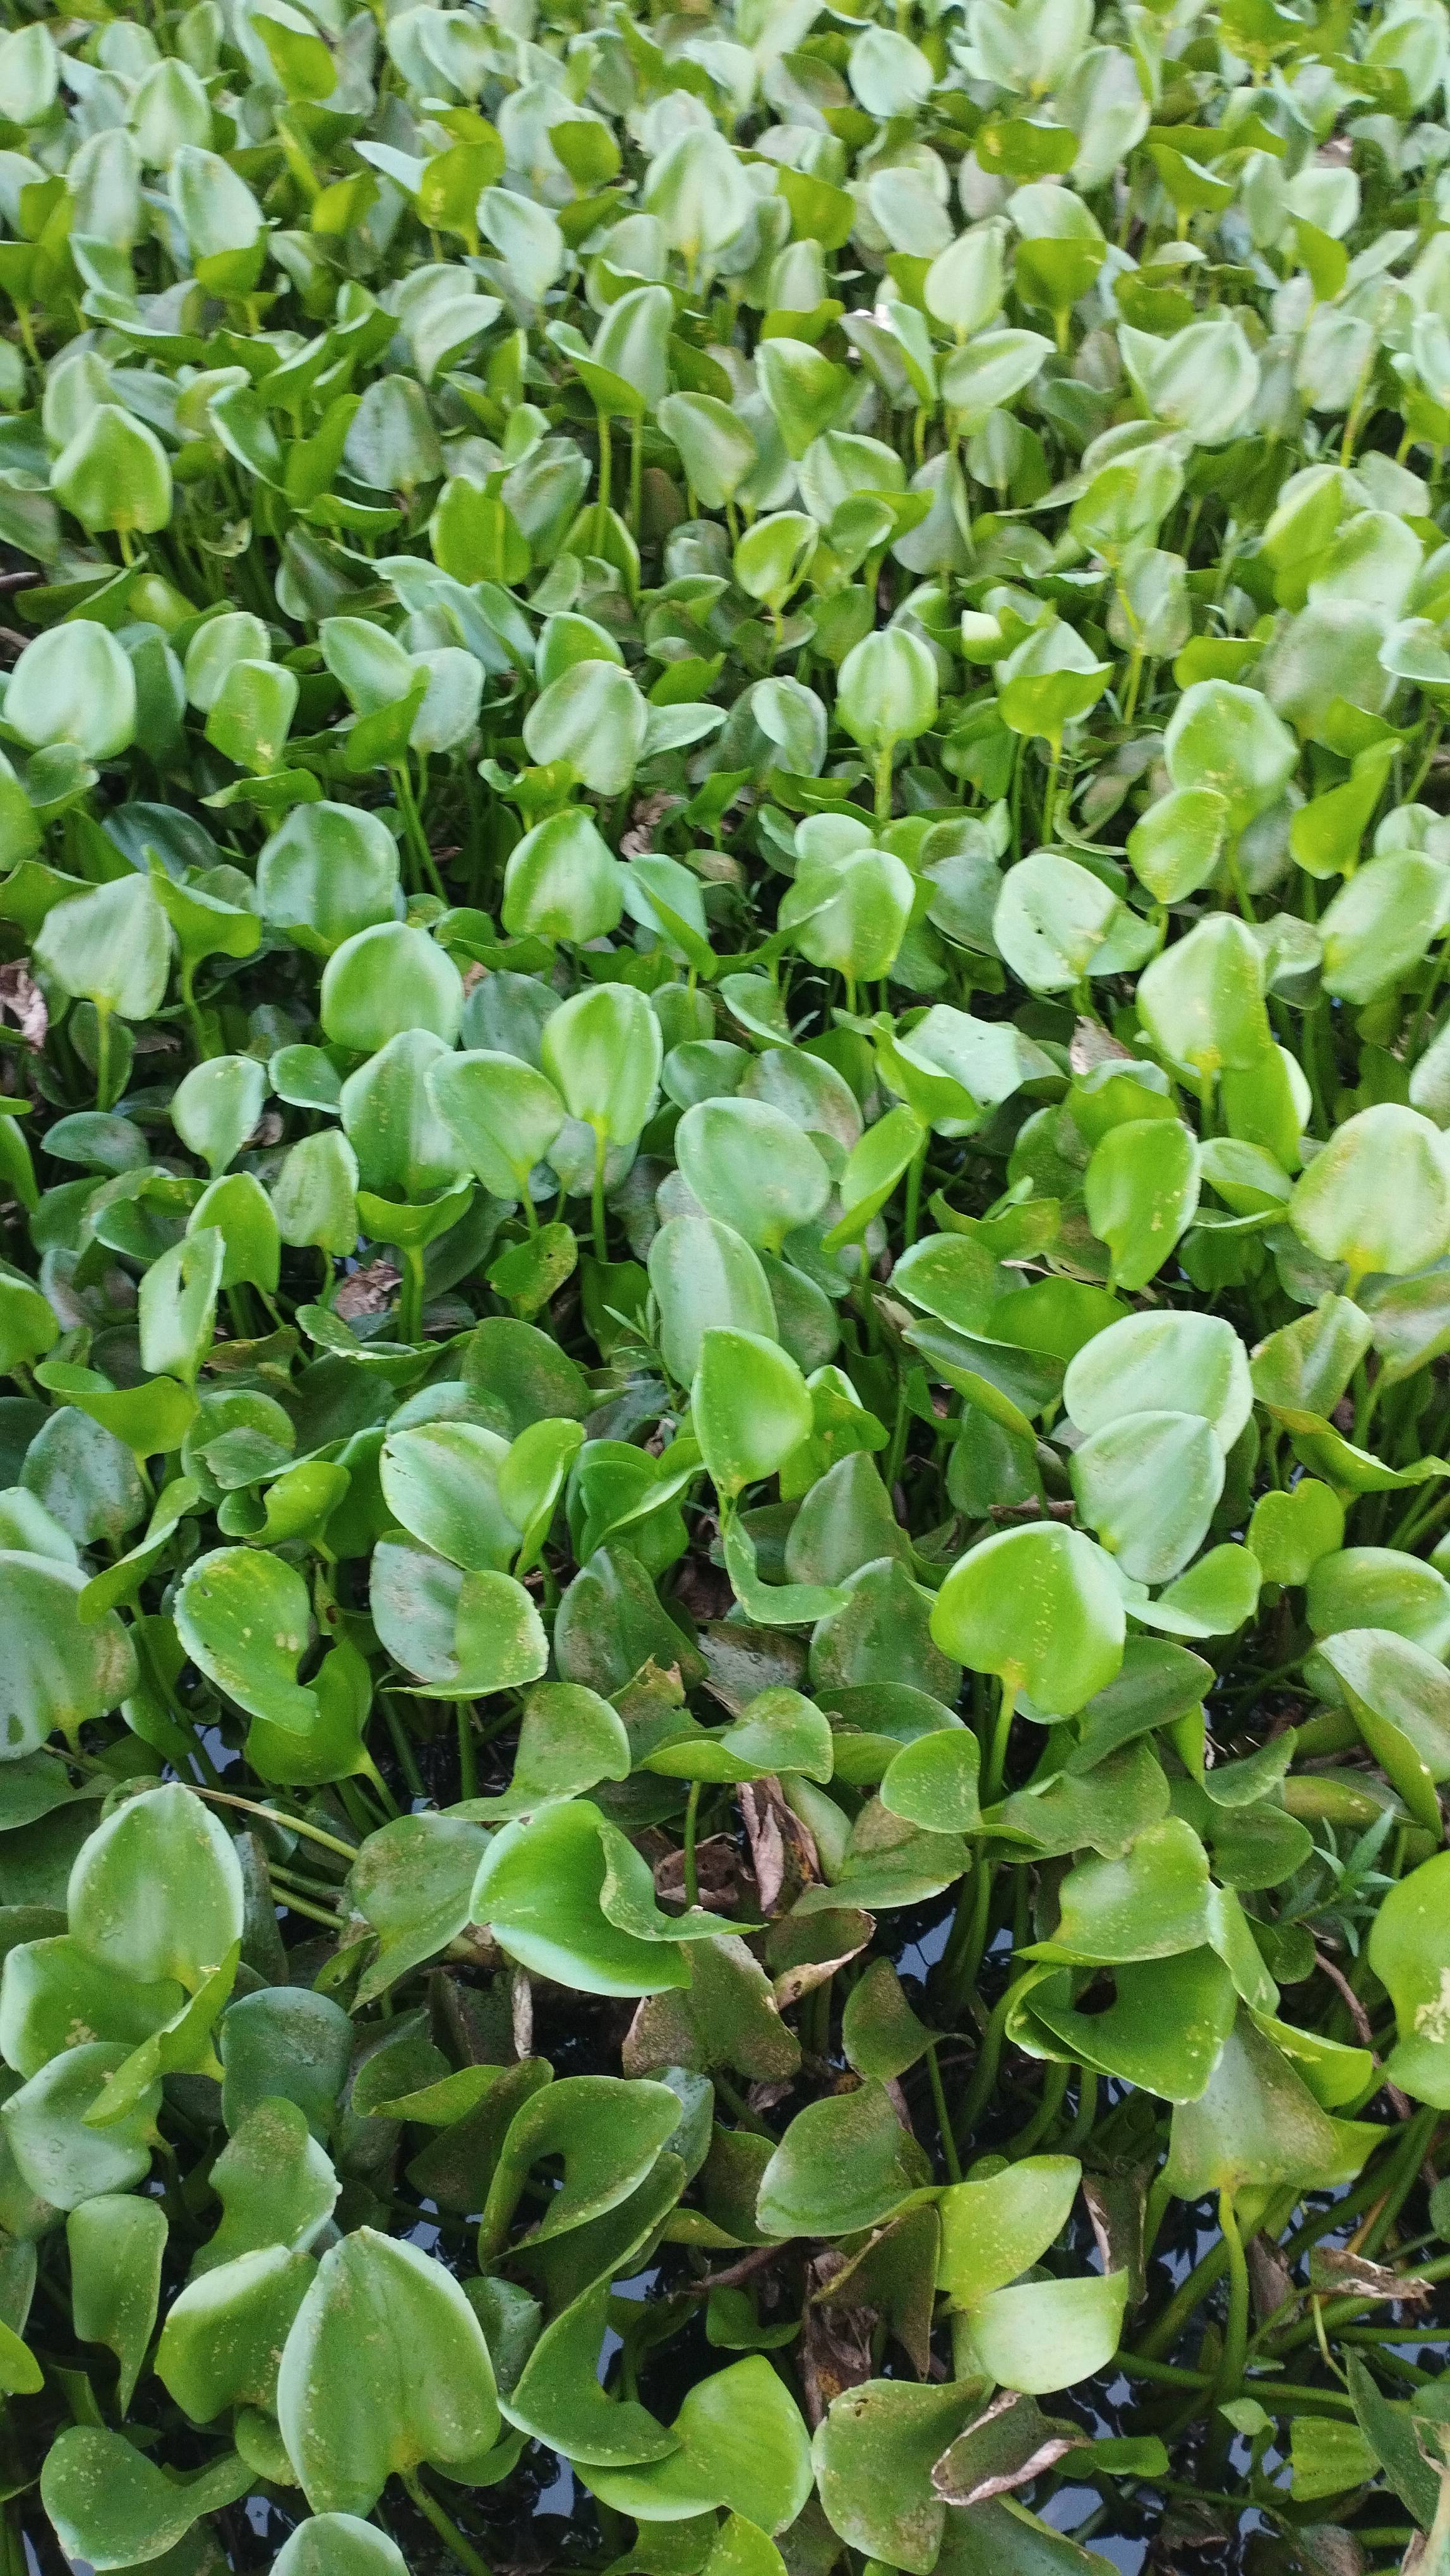
Species: Common Water Hyacinth (Eichornia crassipes)